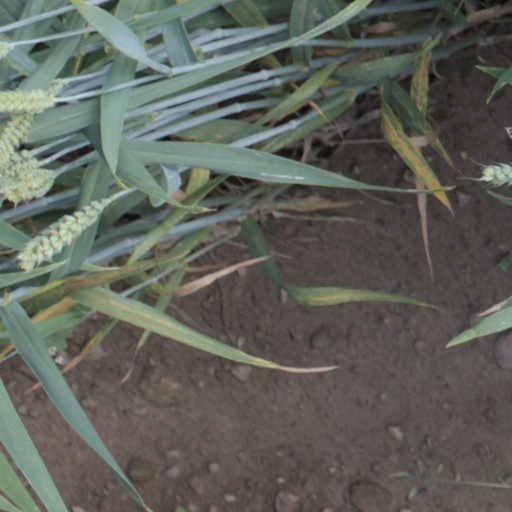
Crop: wheat